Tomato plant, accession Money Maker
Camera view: bottom (45 deg); turntable rotation: 300 degrees
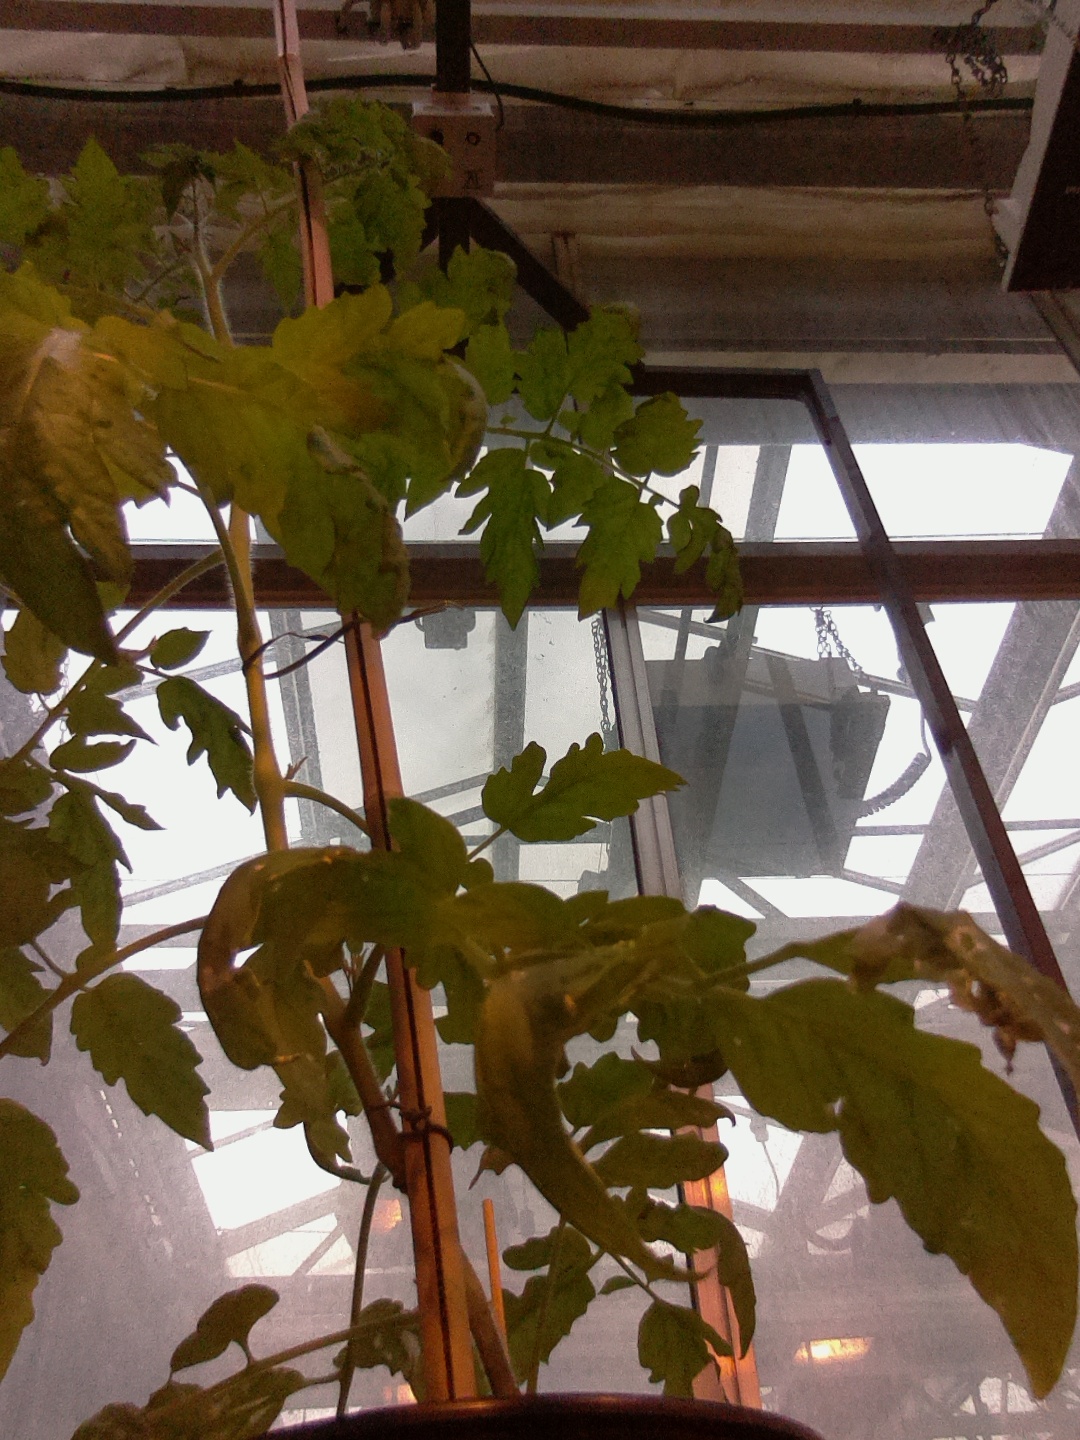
BBCH growth stage 60: First flowers open